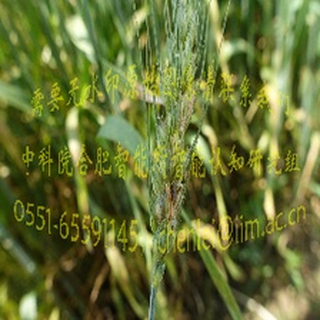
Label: wheat_fusarium_head_blight